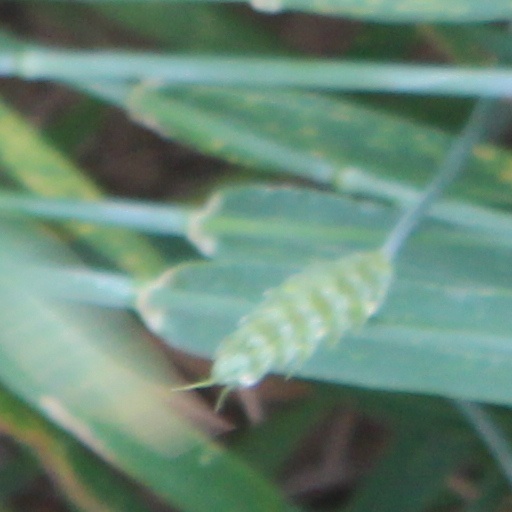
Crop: wheat